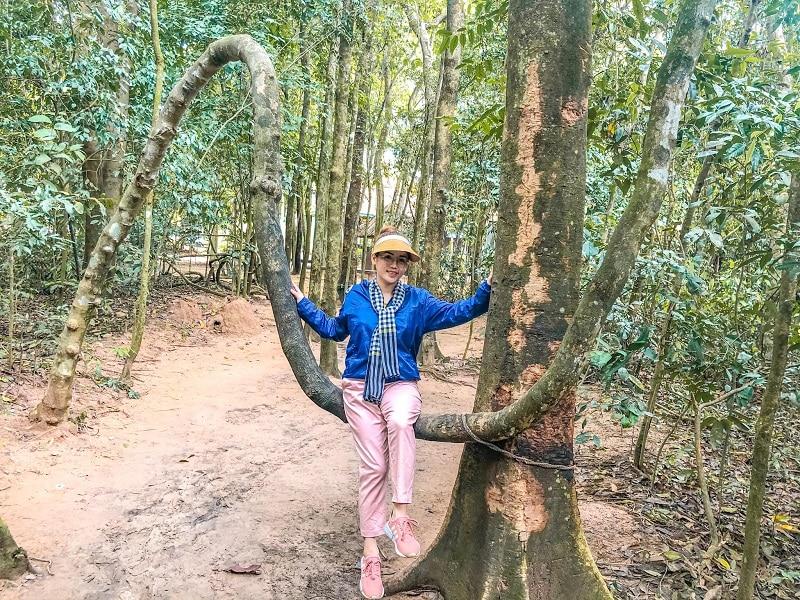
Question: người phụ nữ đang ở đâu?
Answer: đang ngồi trong một khu rừng